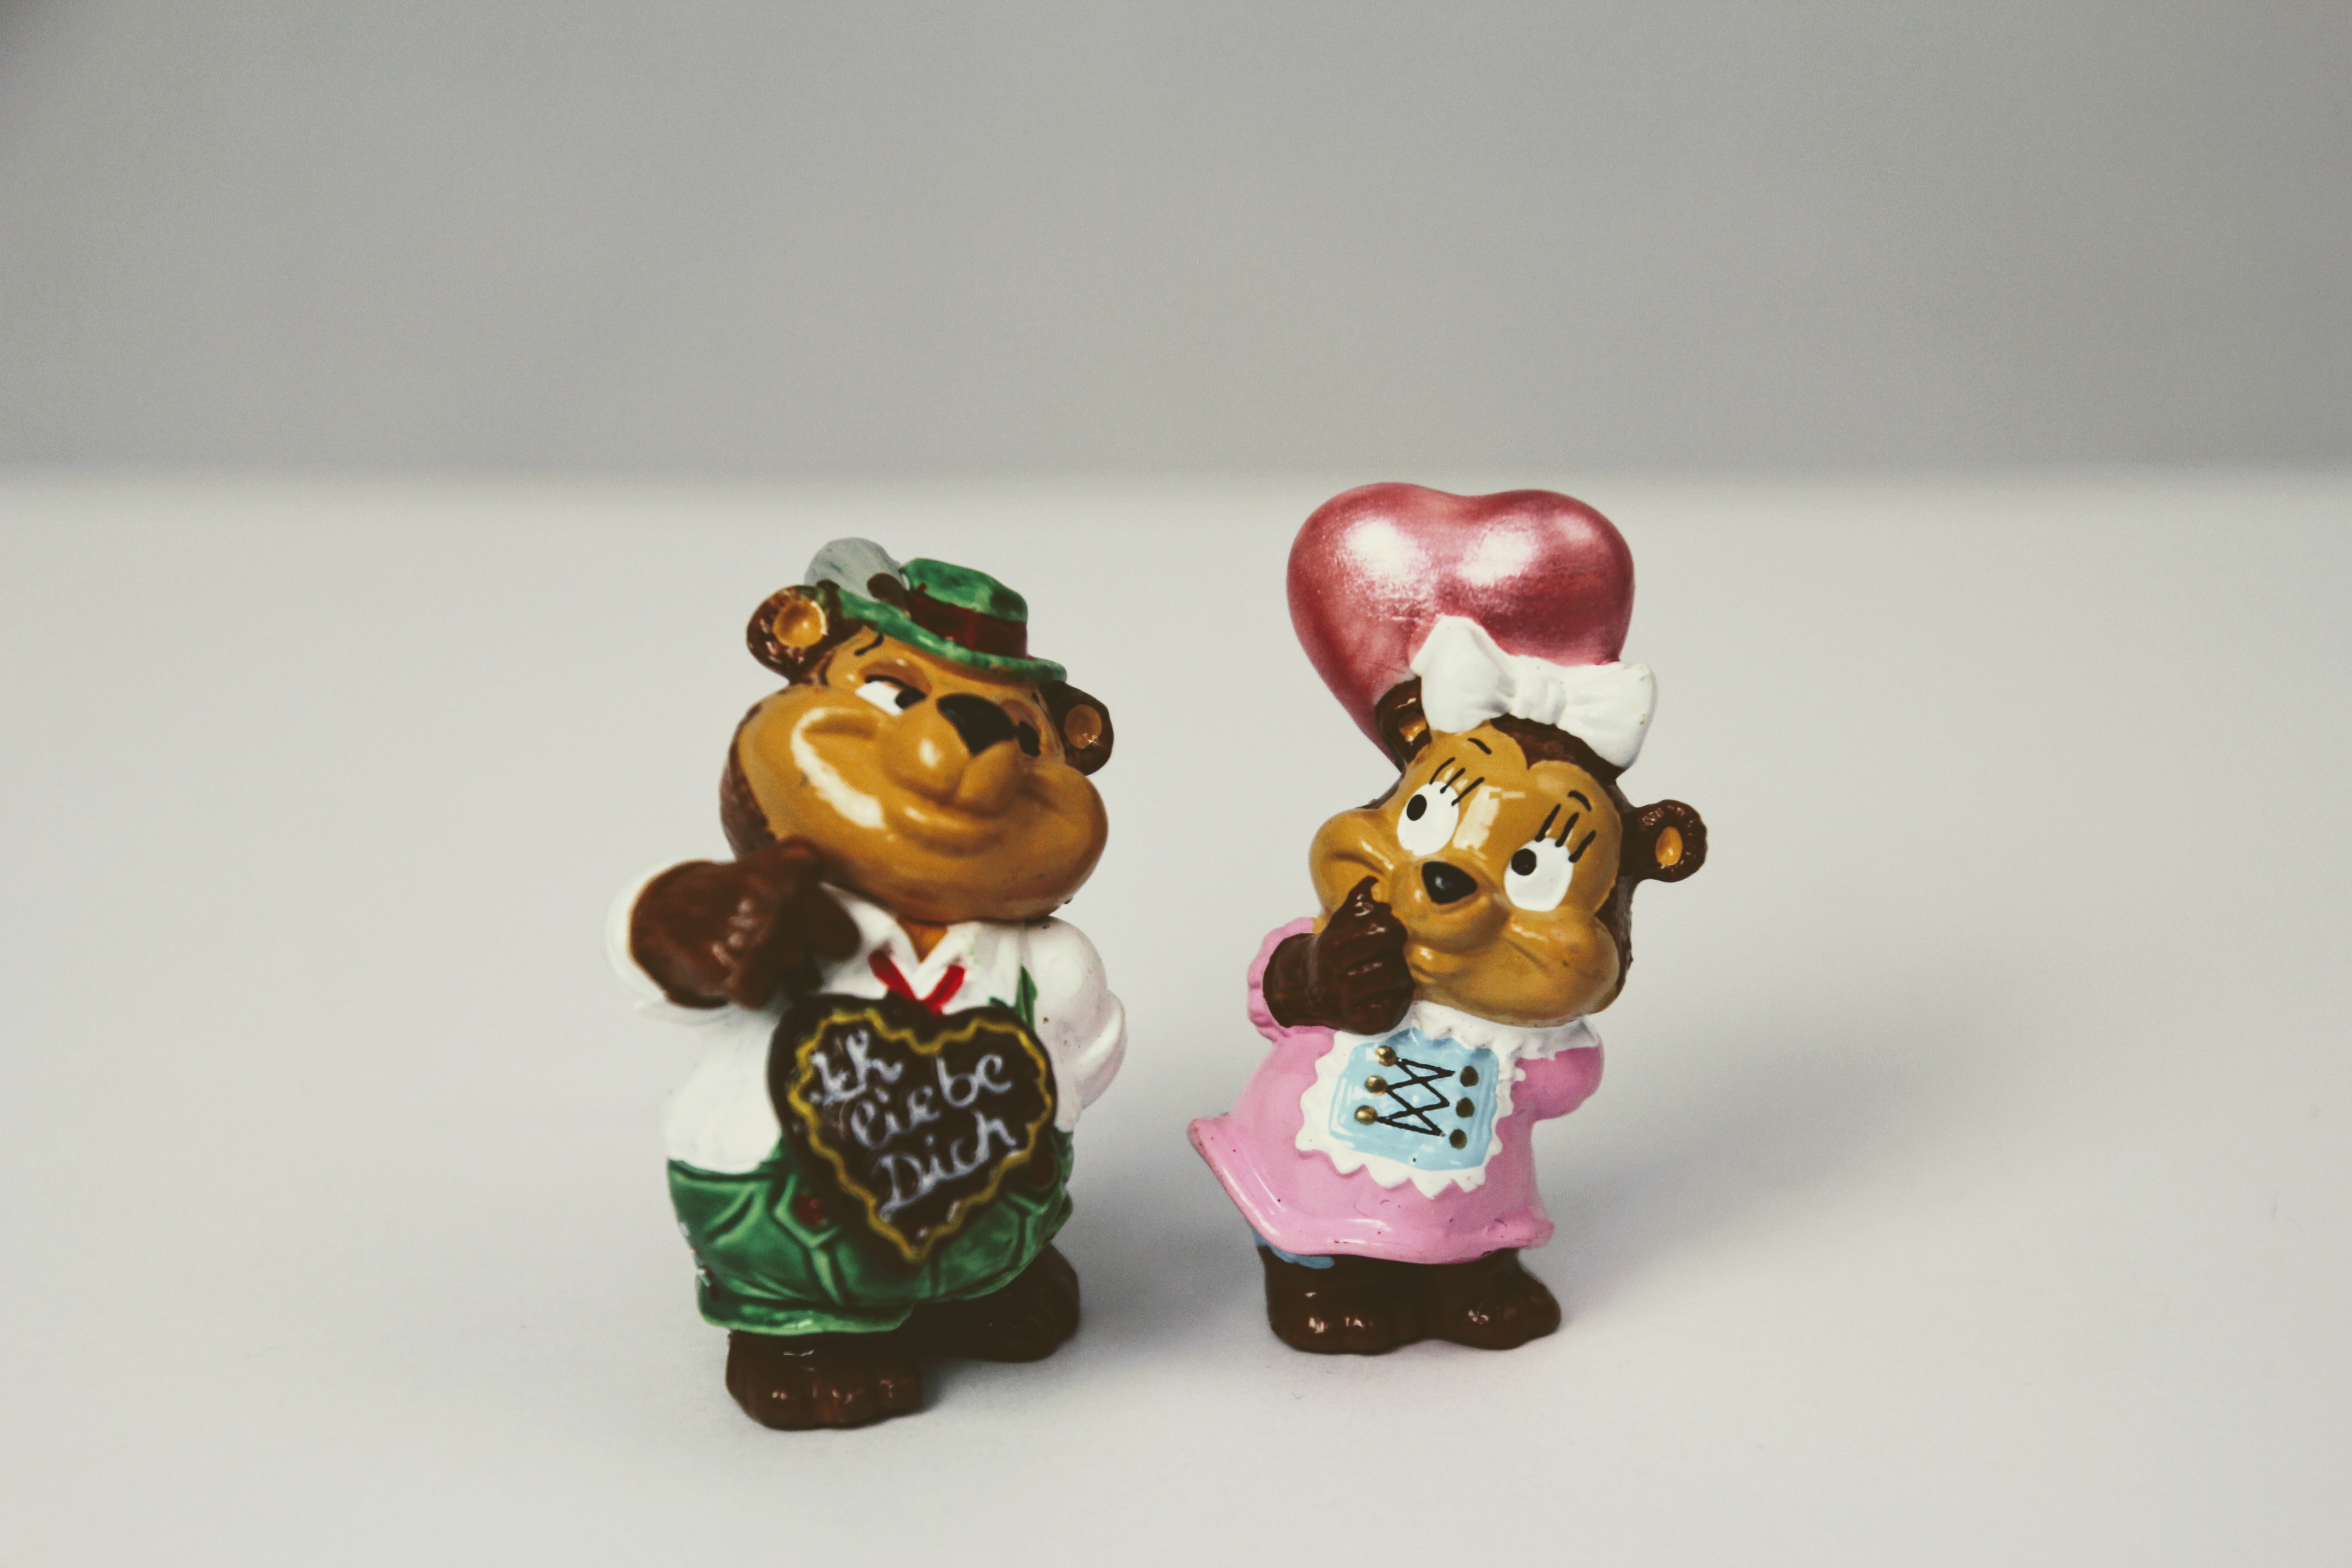
love, heart, food, toy, miniature, art, figurine, toys, lovers, pair, flirt, berraschungseifigur